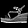
Label: Sandal